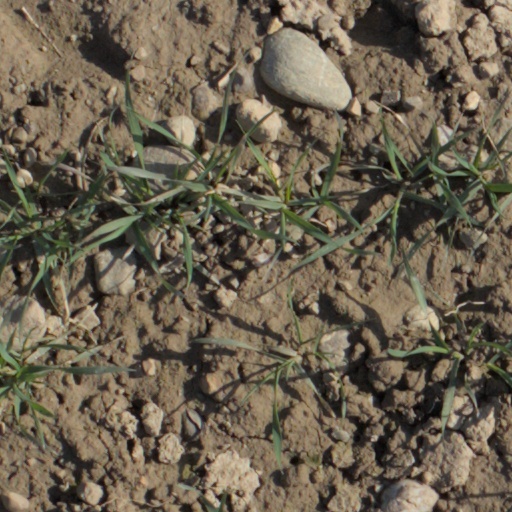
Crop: wheat